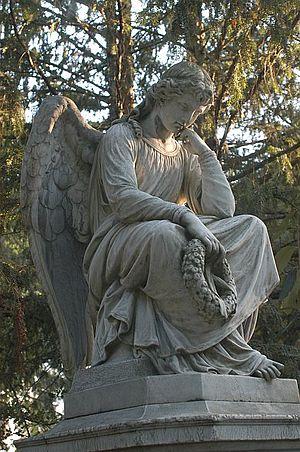
Franz Xaver Winterhalter, né à Menzenschwand, le 20 avril 1805 et mort à Francfort-sur-le-Main, le 8 juillet 1873, est un peintre académique et lithographe allemand, ayant vécu principalement en France.